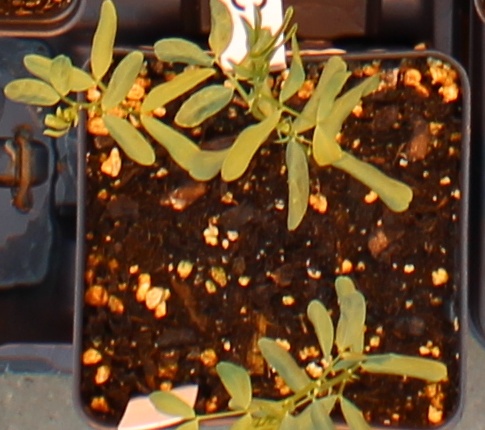
Label: Lentil